History of magic

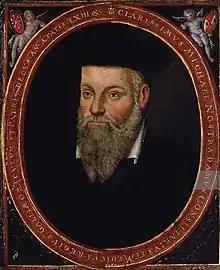
Nostradamus: original portrait by his son Cesar

"Doctor Faust" became the subject of folk legend in the decades after his death, transmitted in chapbooks beginning in the 1580s, and was notably adapted by Christopher Marlowe in his play "The Tragical History of the Life and Death of Doctor Faustus" (1604). The "Faustbuch" tradition survived throughout the early modern period, and the legend was again adapted in Johann Wolfgang von Goethe's closet drama "Faust" (1808), Hector Berlioz's musical composition "La damnation de Faust" (premiered 1846), and Franz Liszt's "Faust Symphony" of 1857.